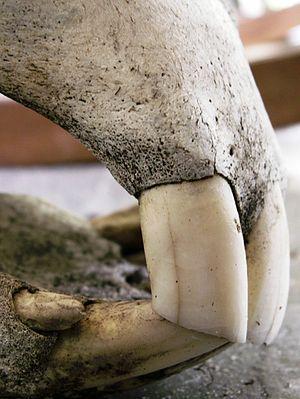
L’hypsodontie est le fait, pour un mammifère, d'avoir une denture où les dents ont une couronne haute, une racine éventuellement courte, de l'émail dentaire qui s'étend au-delà de la ligne gingivale et une croissance prolongée ou continue des dents, dites « hypsodontes ».